Attractor

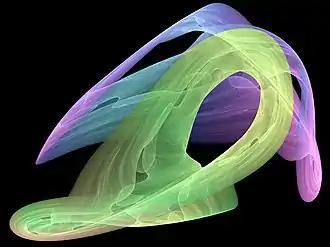
Visual representation of a strange attractor. Another visualization of the same 3D attractor is this video. Code capable of rendering this is <a href="https%3A//github.com/Icelk/strange-attractor-renderer">available

In the mathematical field of dynamical systems, an attractor is a set of states toward which a system tends to evolve, for a wide variety of starting conditions of the system. System values that get close enough to the attractor values remain close even if slightly disturbed.